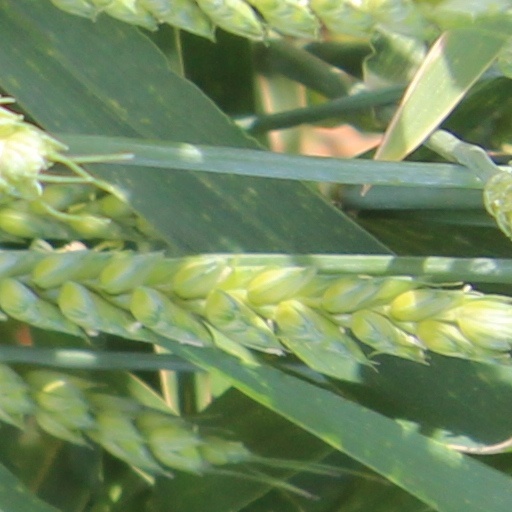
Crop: wheat